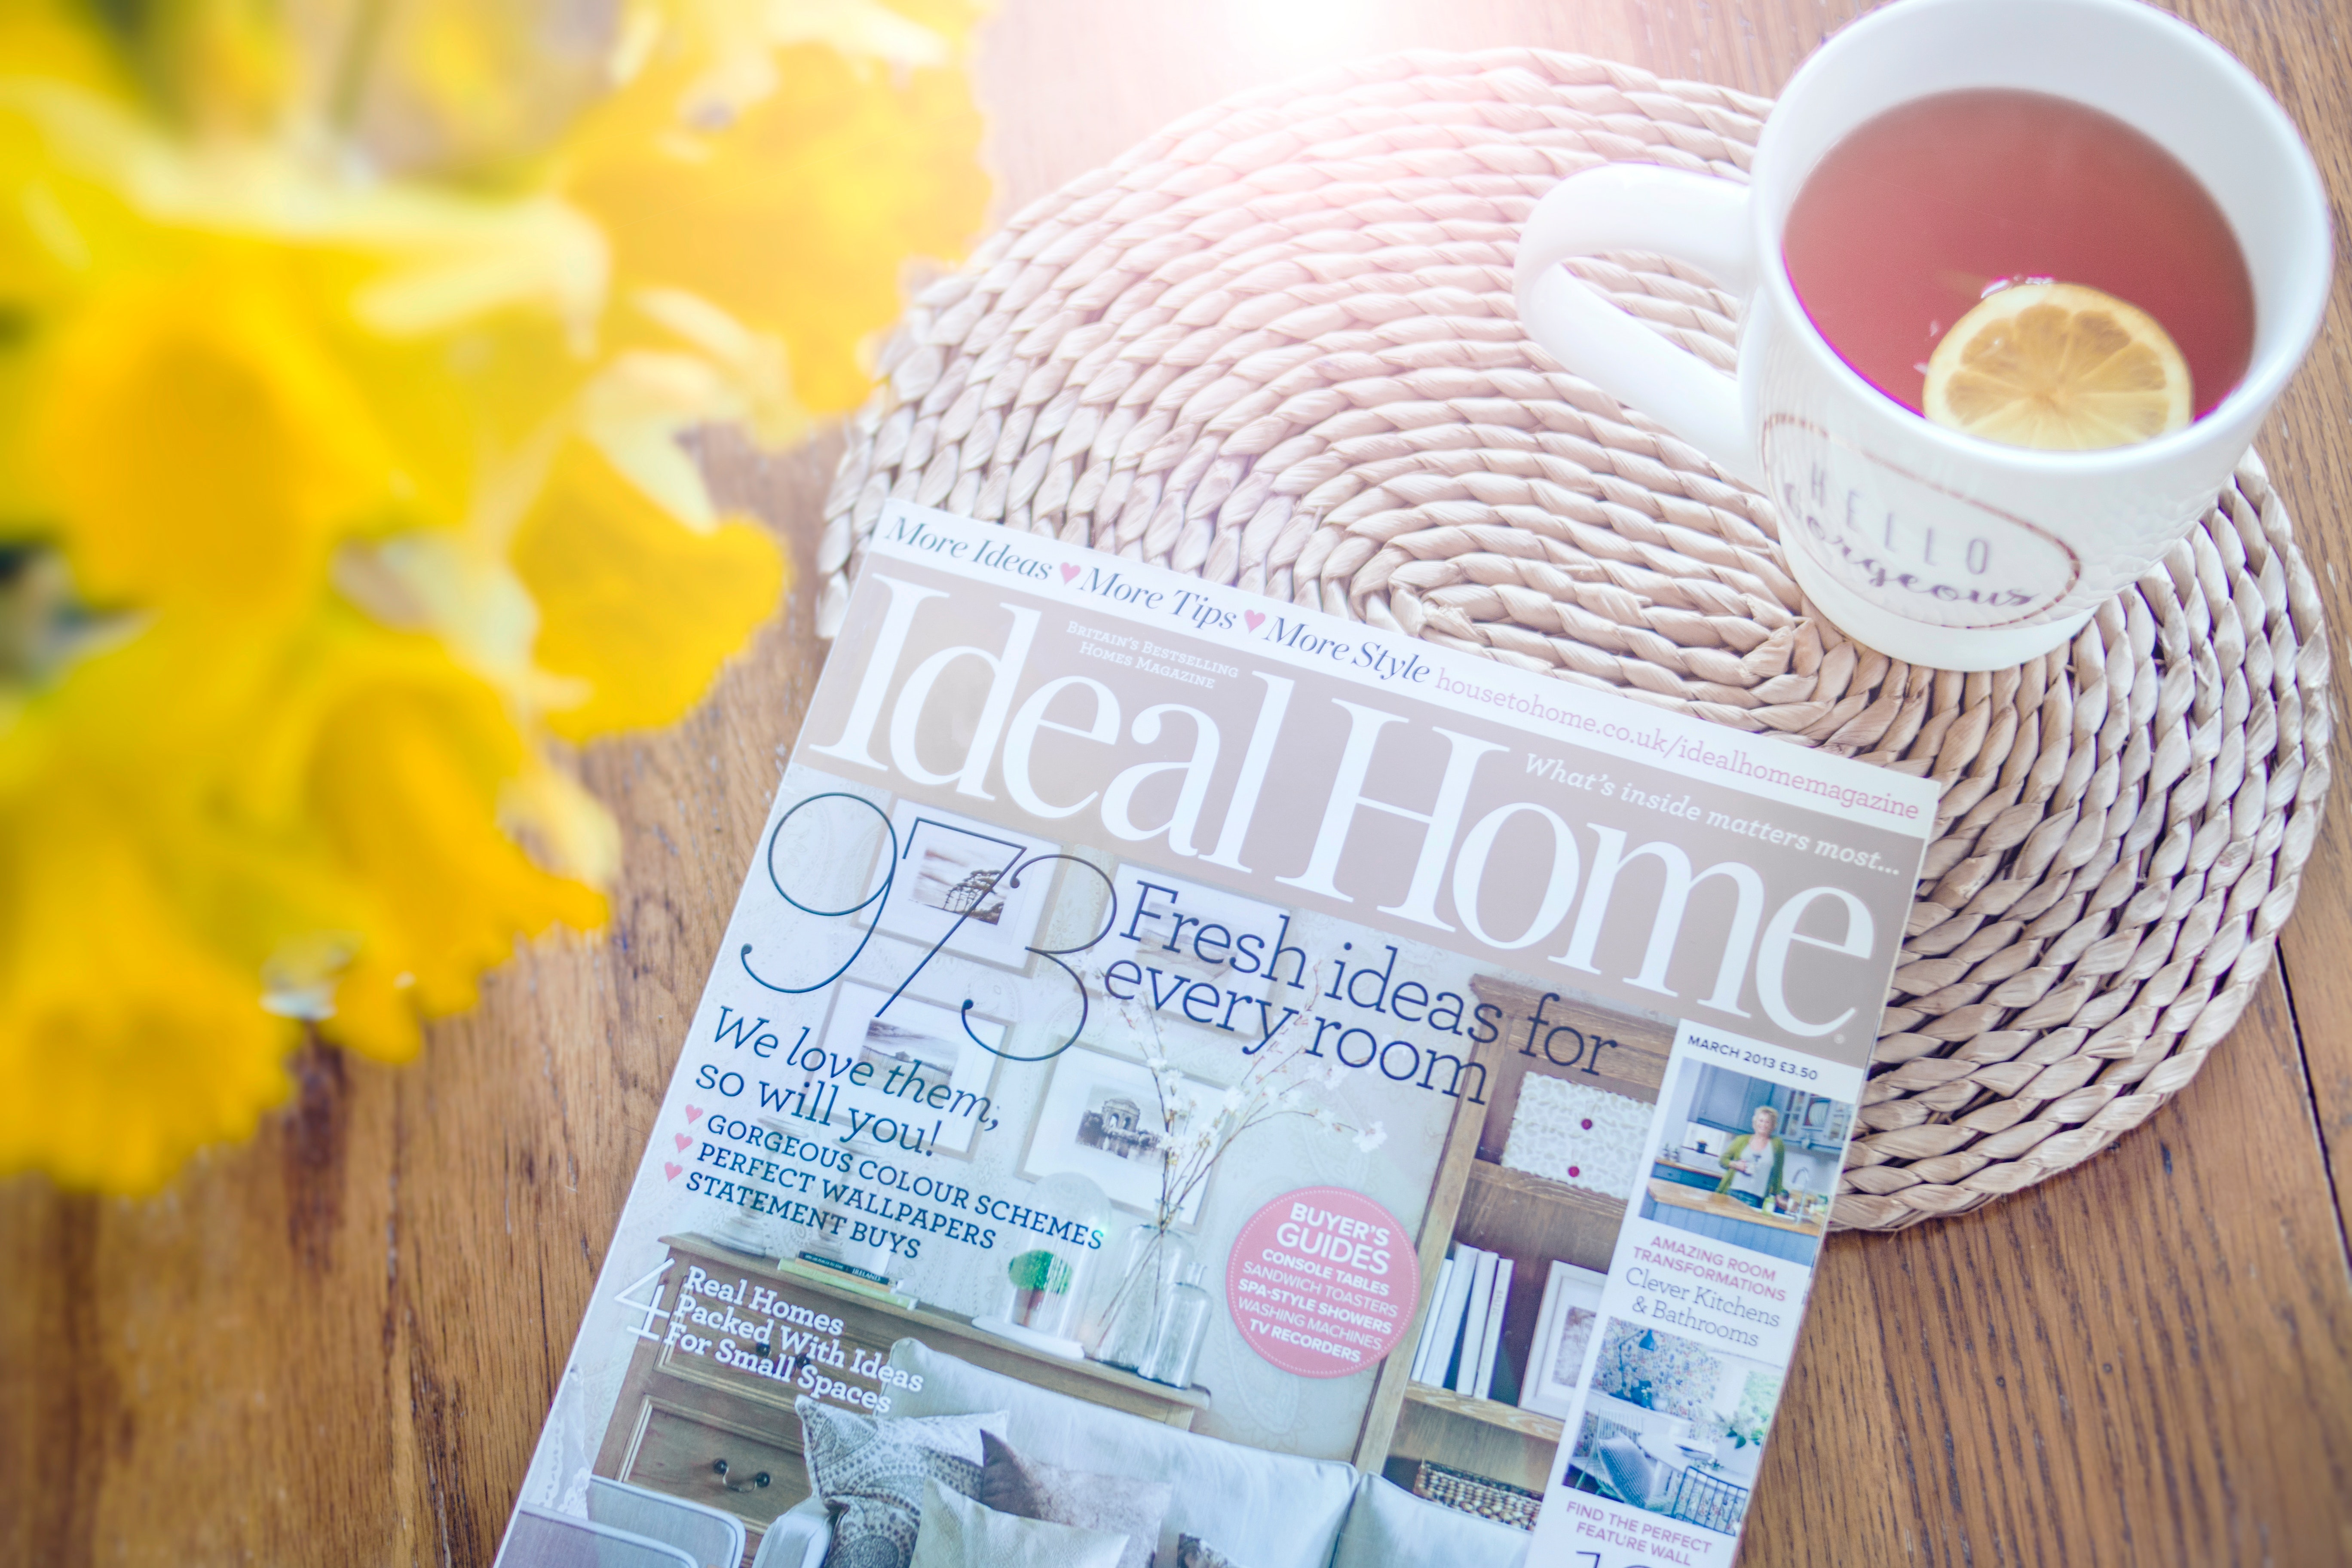
yellow, newspaper, publication, paper, Material property, font, saving, paper product